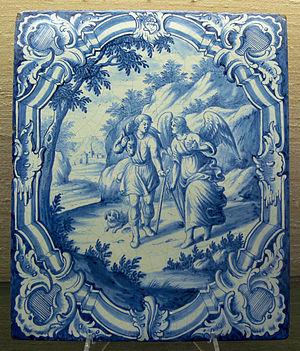
Le Livre de Tobie, parfois appelé Livre de Tobit, est un livre deutérocanonique de l'Ancien Testament. Il raconte l'histoire d'un Israélite de la tribu de Nephthali nommé Tobie. Déporté à Ninive, il devient aveugle après avoir reçu de la fiente d'oiseau dans les yeux et envoie son fils Tobie recouvrer une dette en Médie auprès de leur parent Gabaël.
Le musée des arts décoratifs de Berlin, anciennement Deutsches Gewerbe-Museum zu Berlin, est un musée berlinois fondé en 1848 et consacré aux arts décoratifs. Il fait partie des Musées d'État de Berlin.